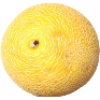
Label: Cantaloupe 1